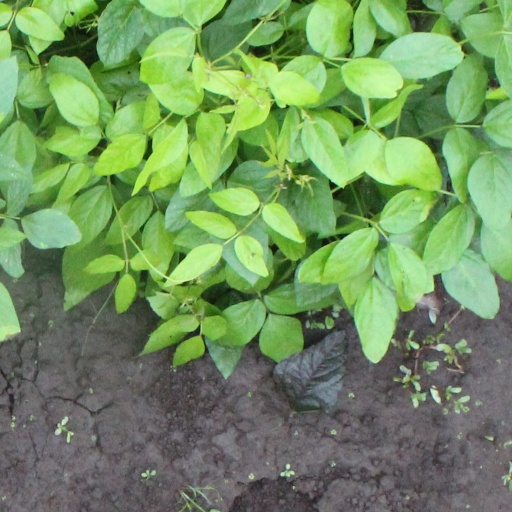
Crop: soybean